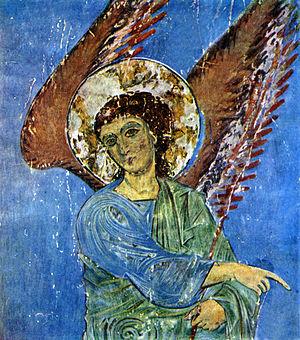
Le monastère de Kintsvissi est un monastère chrétien situé en Géorgie, dans la municipalité de Kareli.